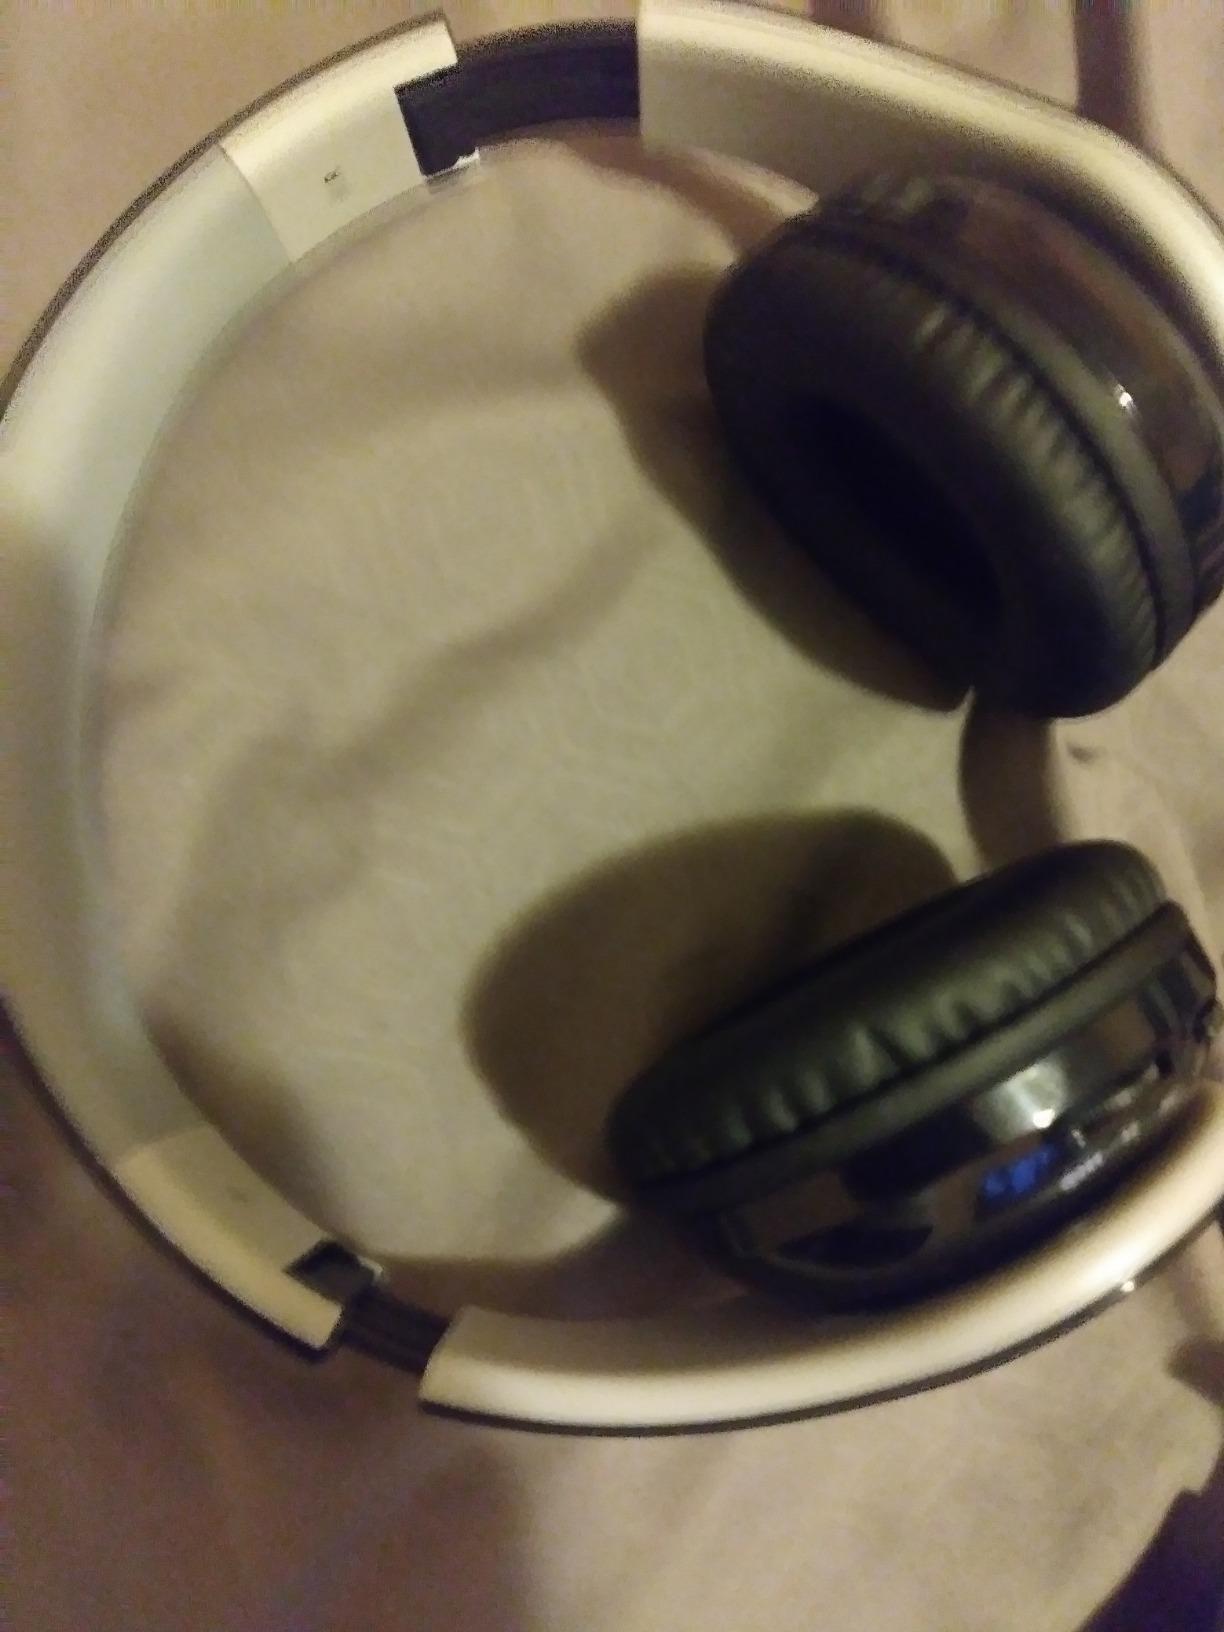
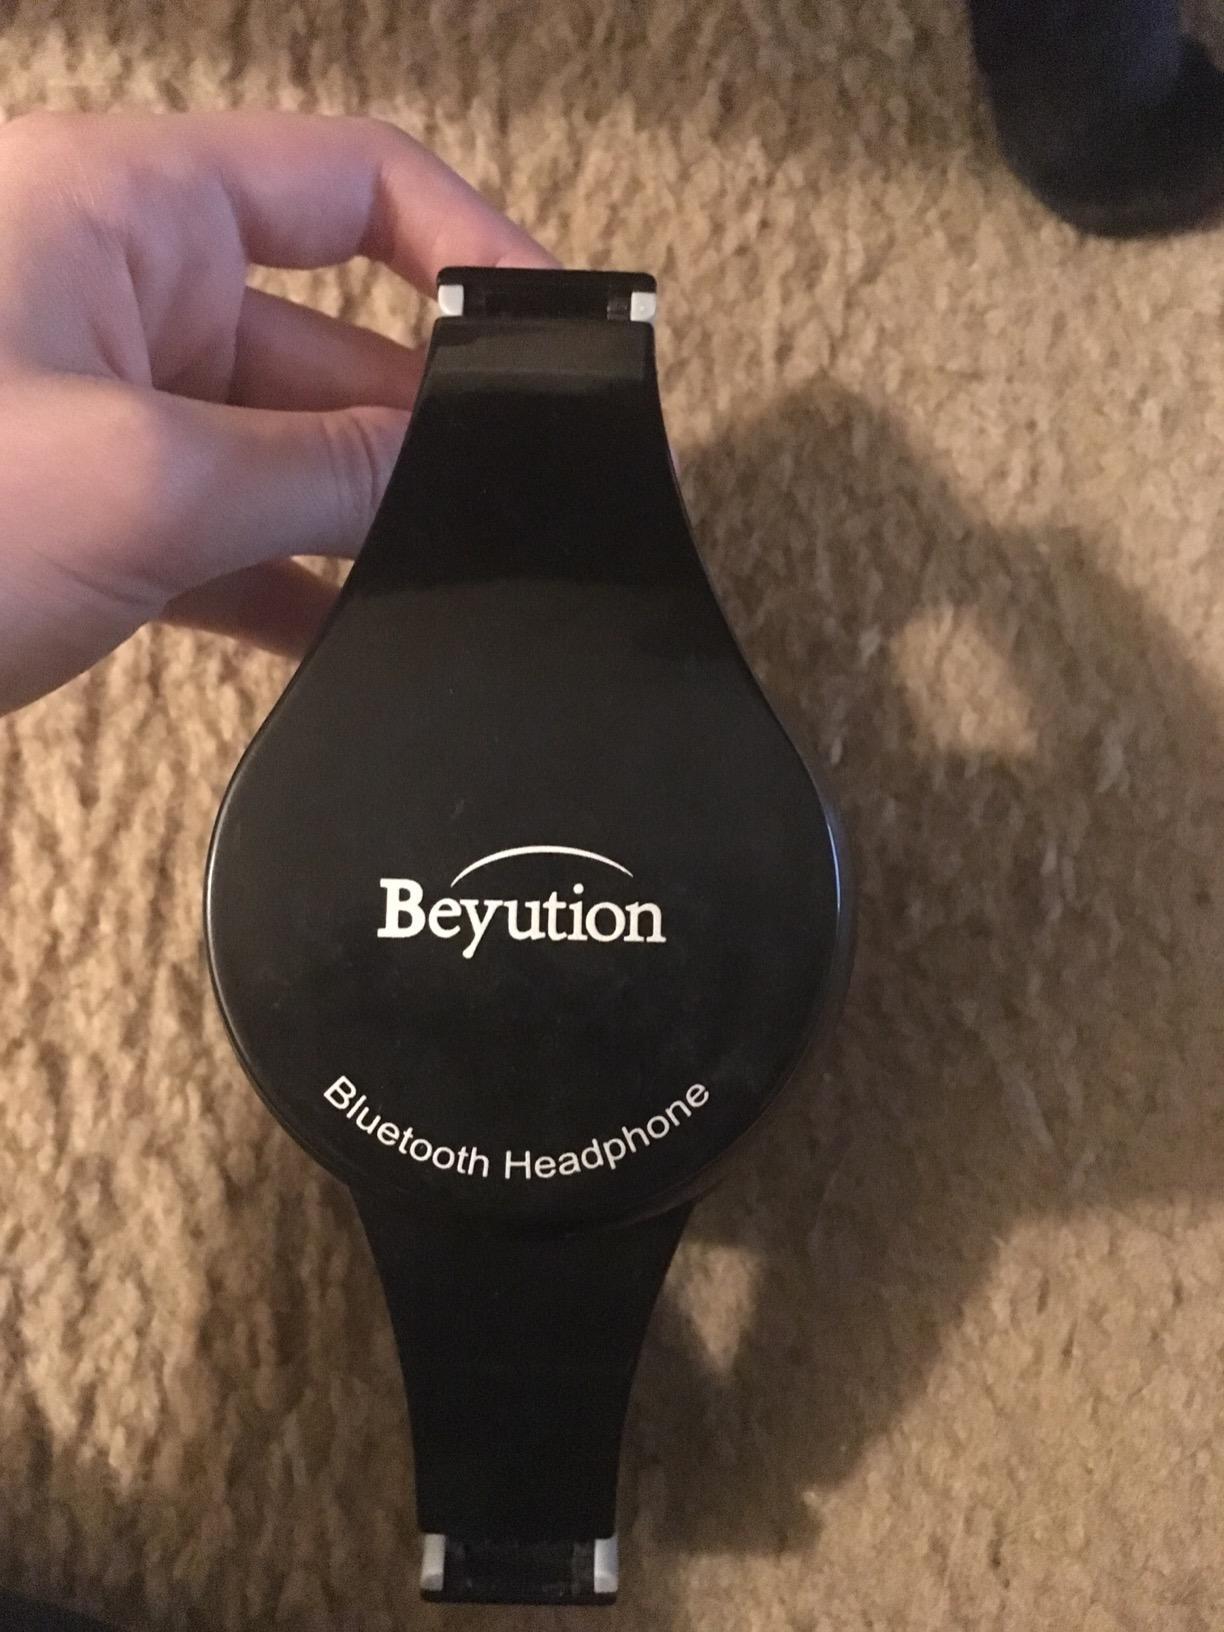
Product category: headphones
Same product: yes